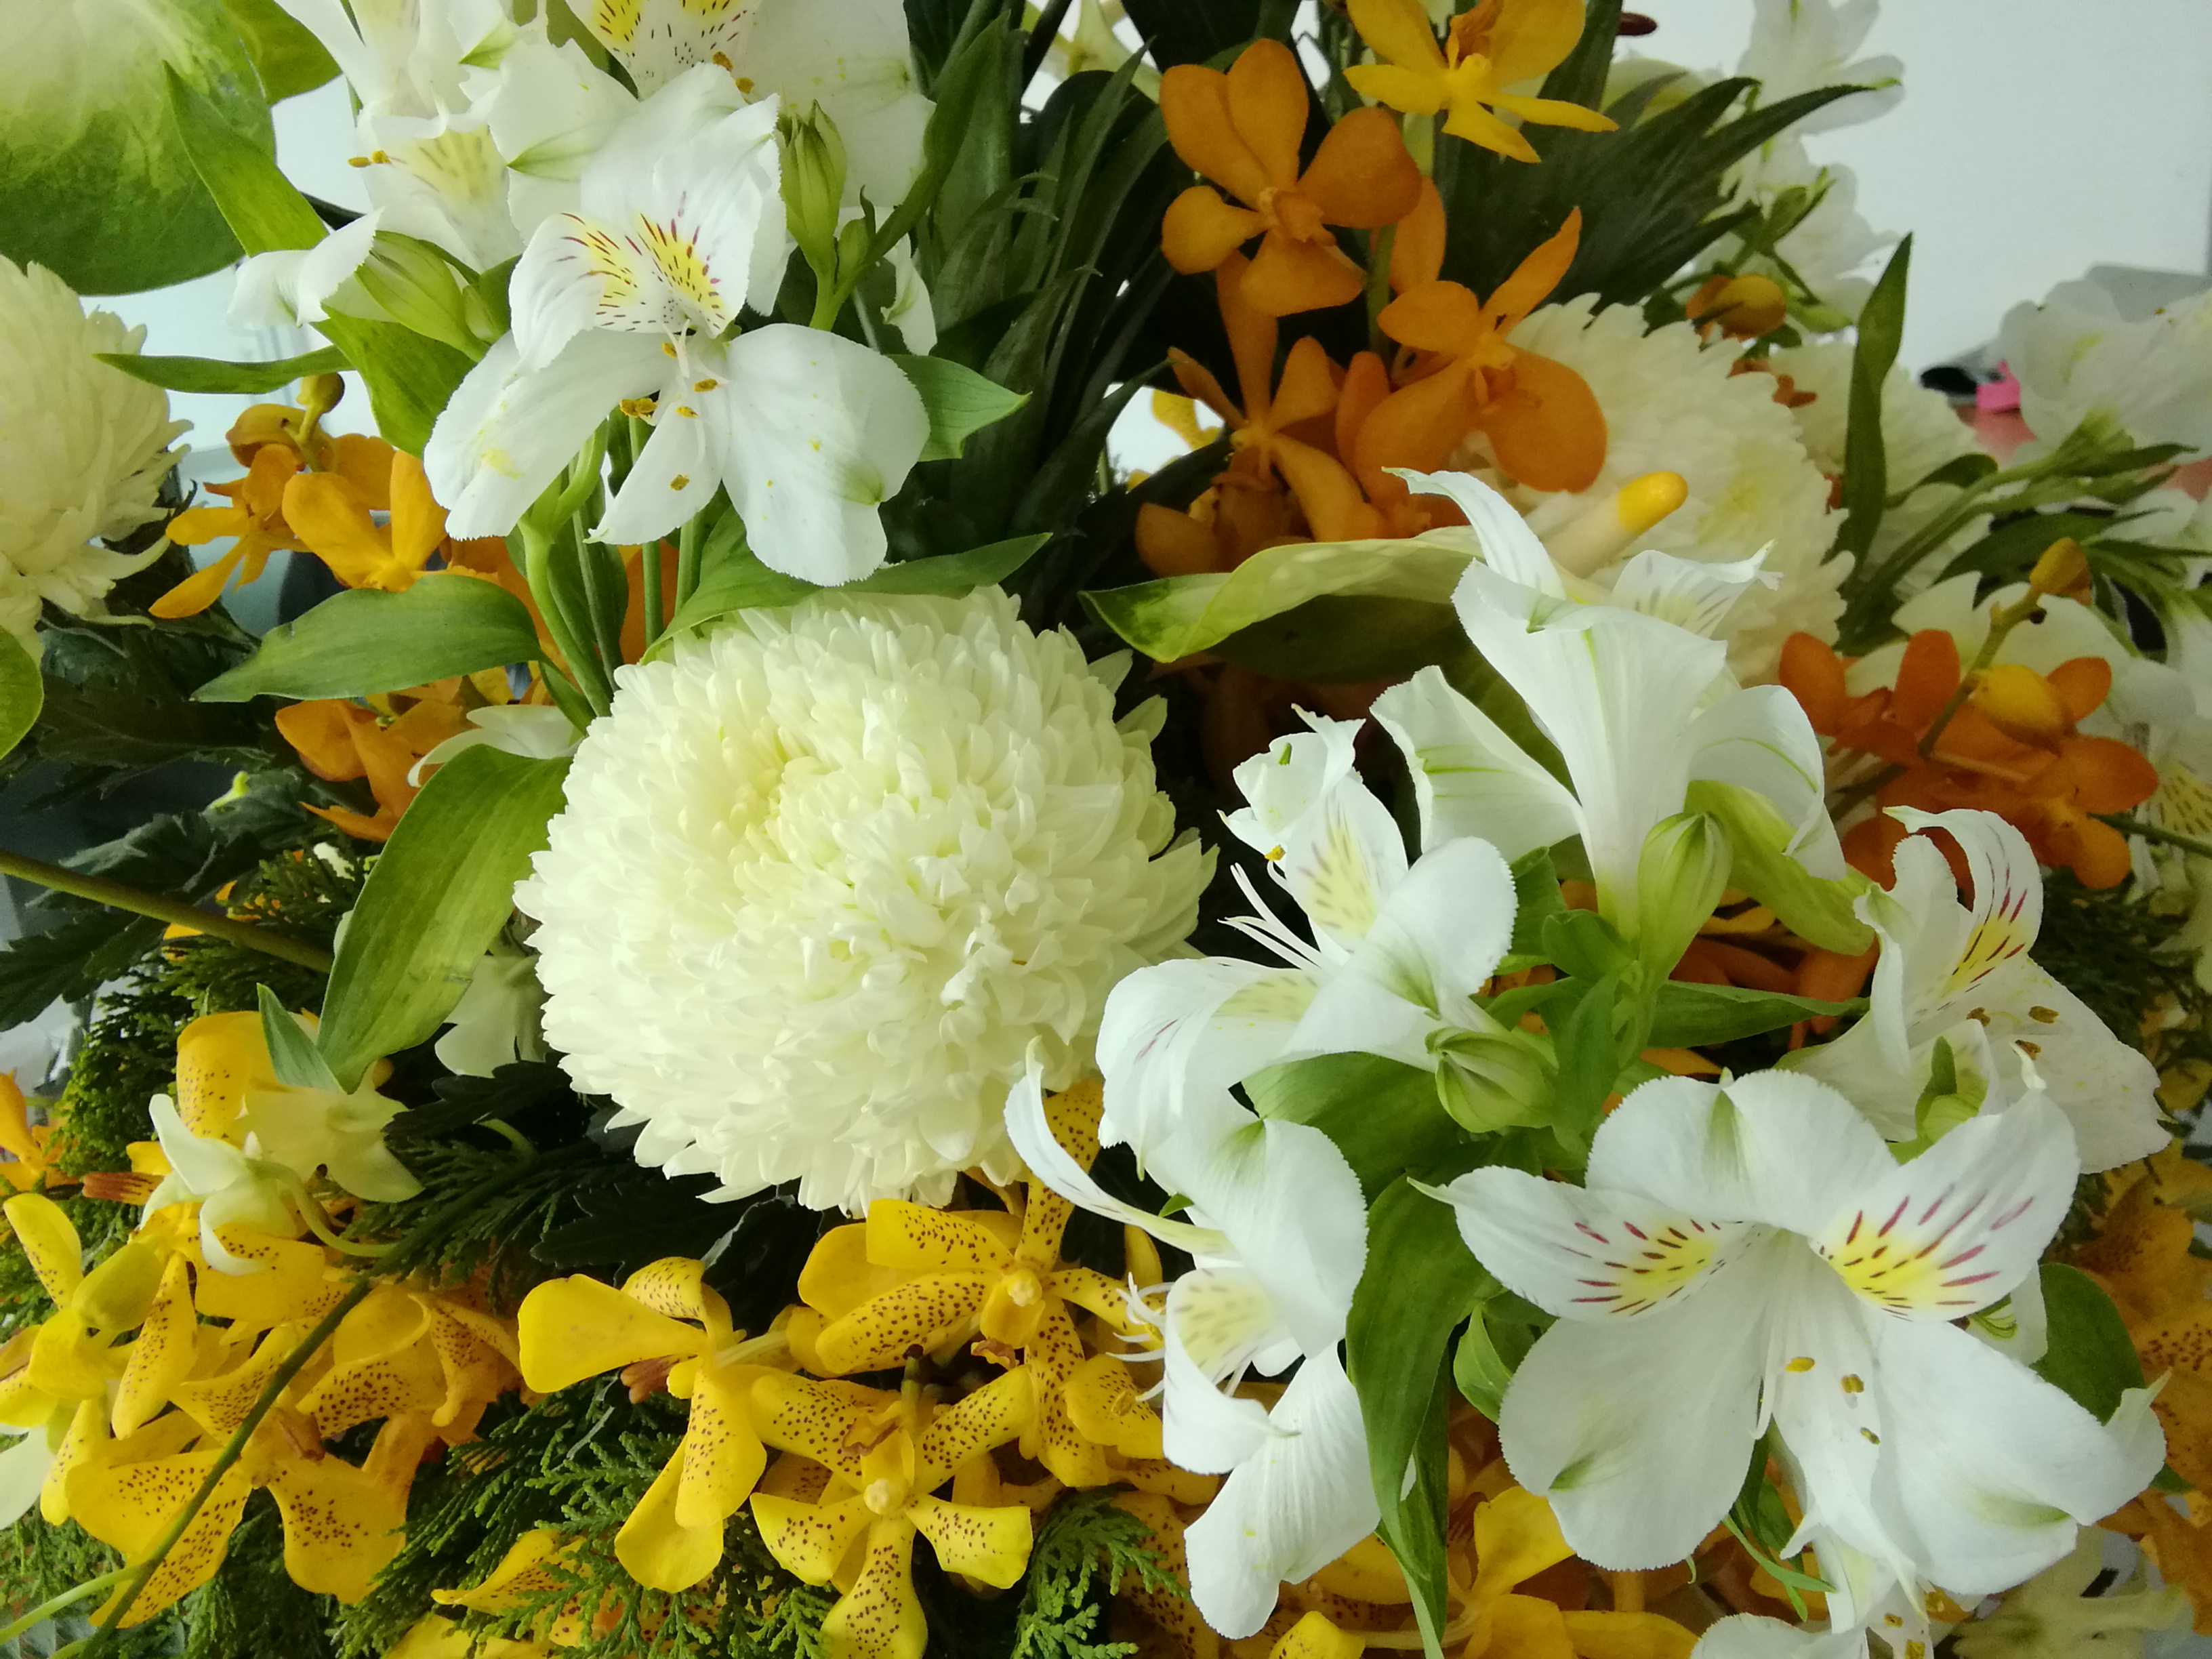
flowers, flower, floristry, bouquet, flower arranging, cut flowers, floral design, plant, yellow, flowering plant, petal, spring, artificial flower, centrepiece, artwork